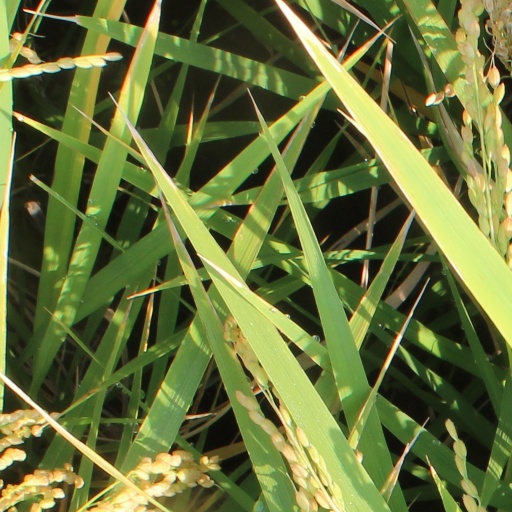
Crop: rice